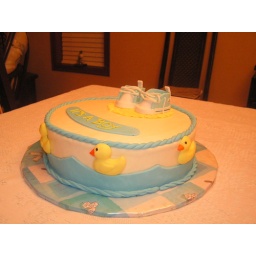
This is a white cake with lemon filling and iced in buttercream. All accents are in fondant.